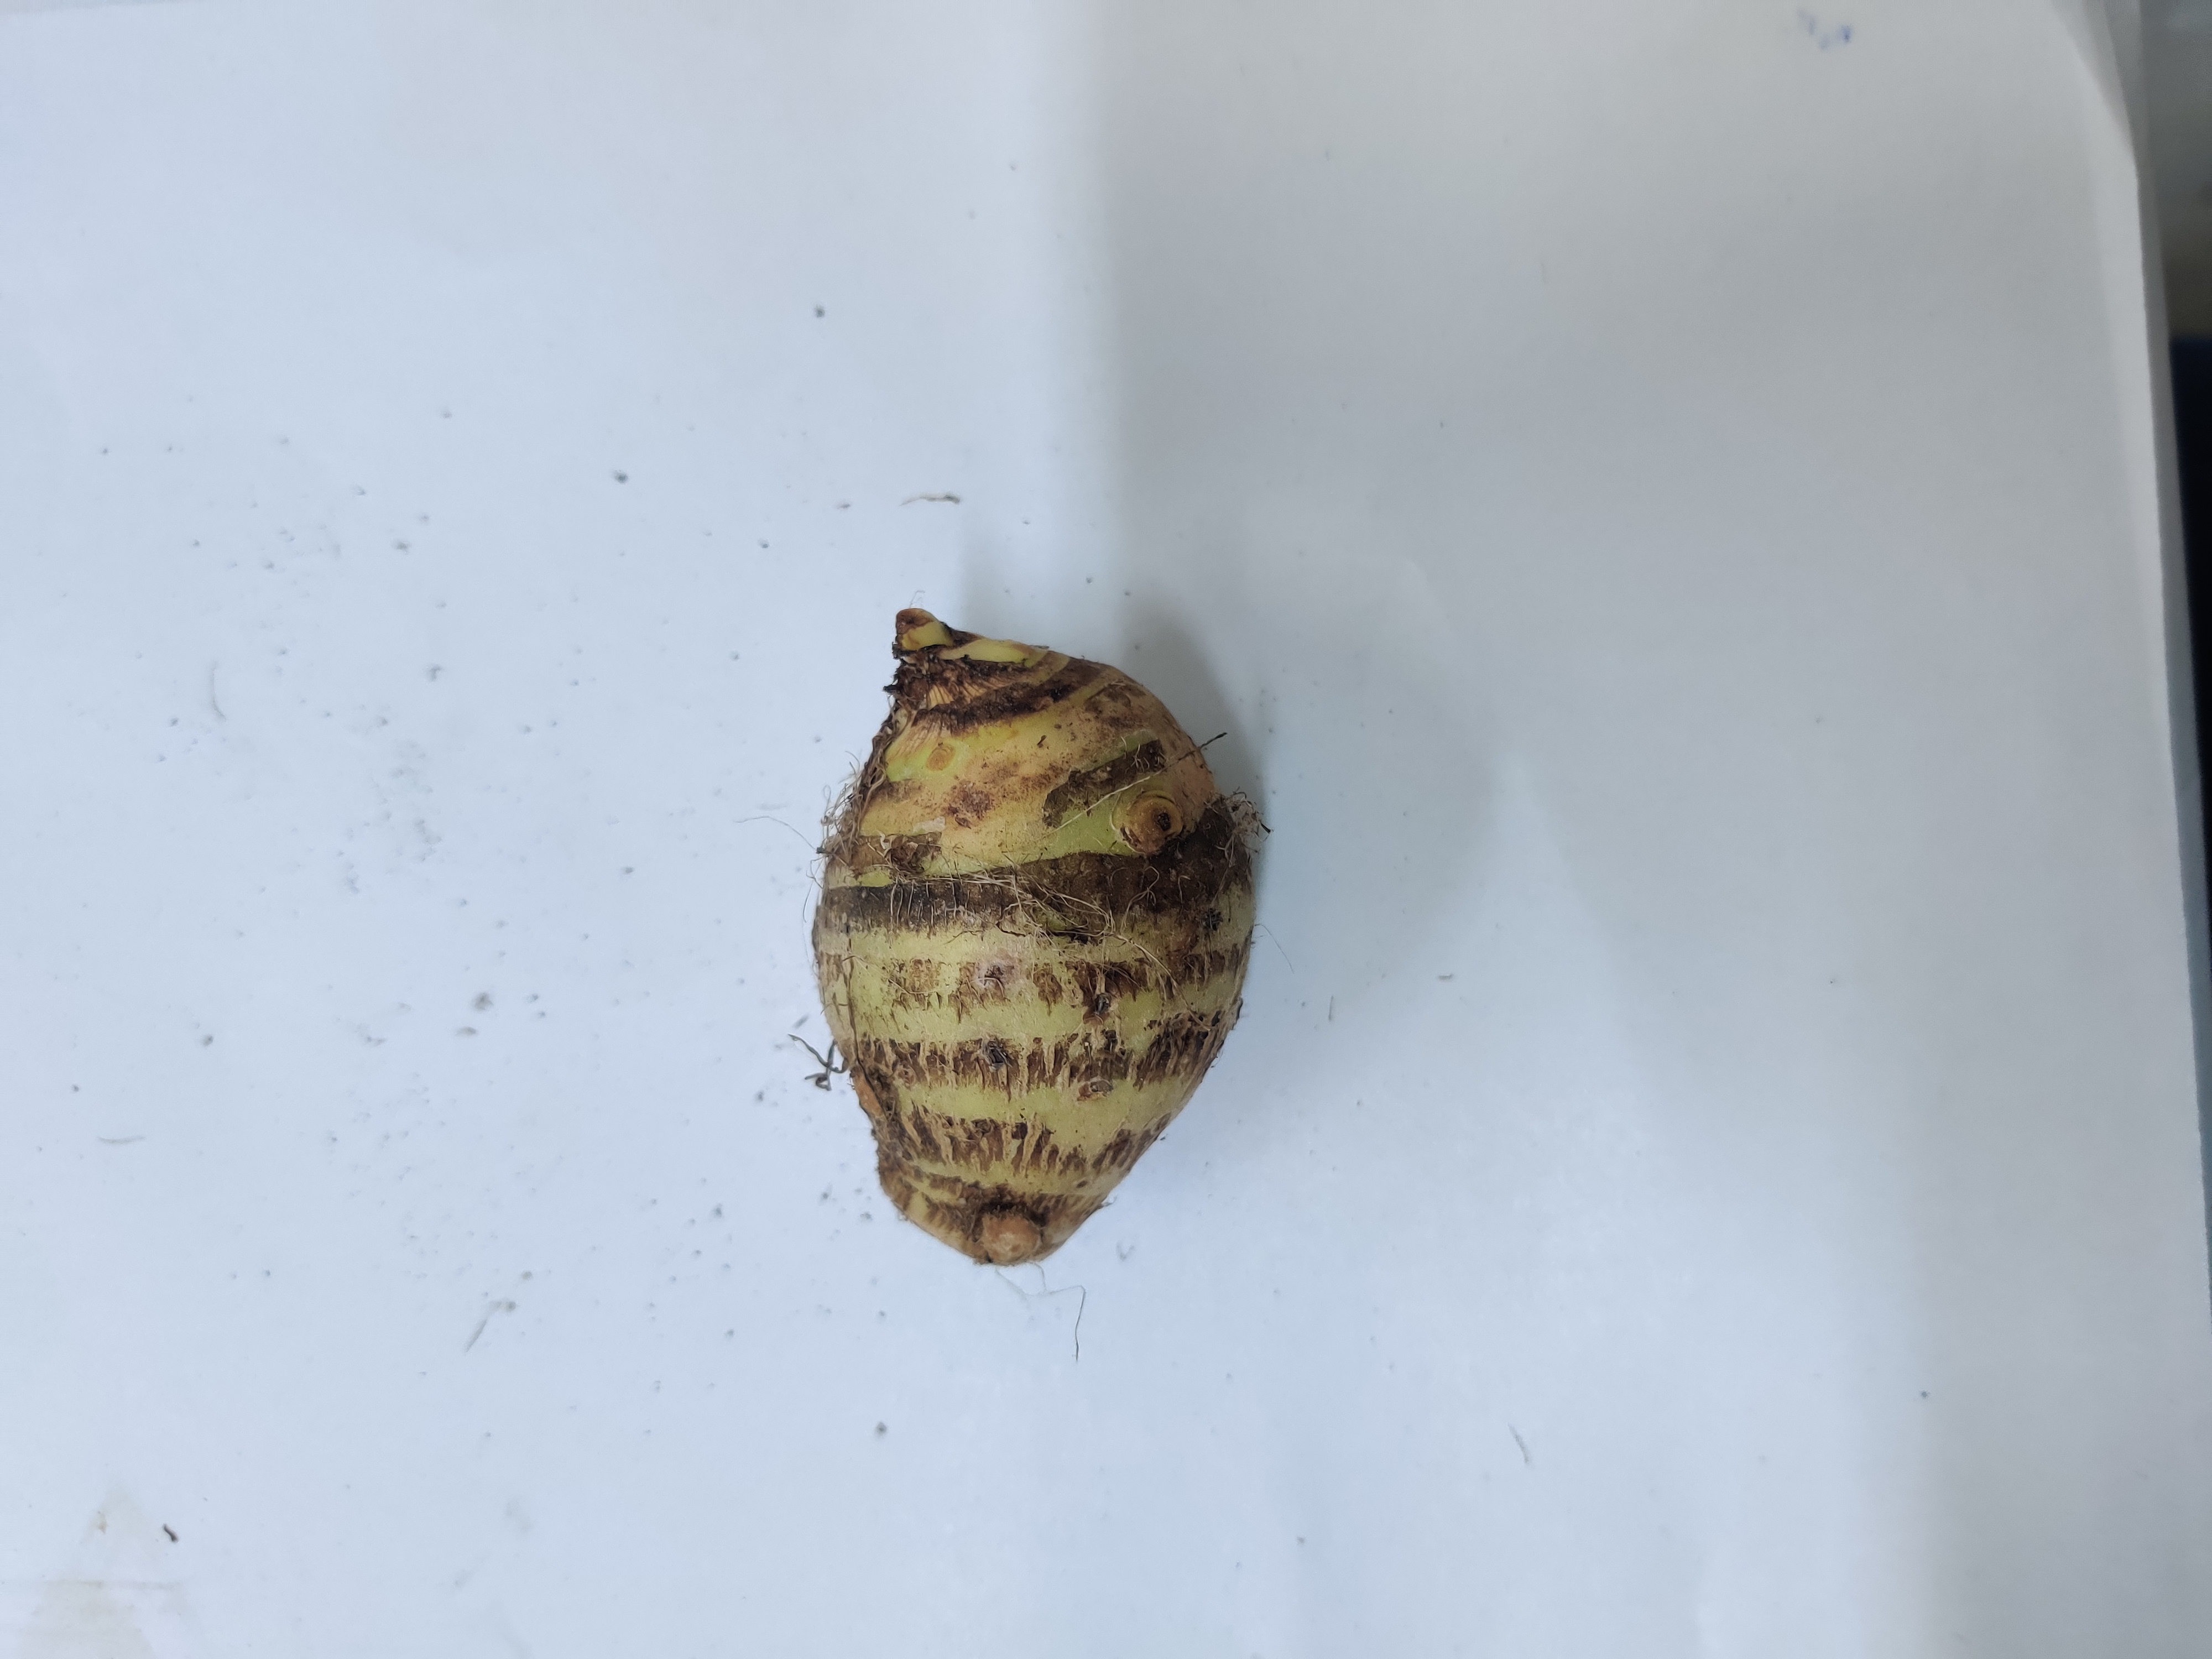
Crop: Taro root
Condition: Damaged